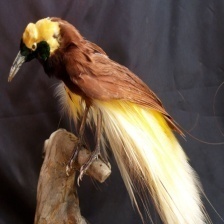
Species: BIRD OF PARADISE
Scientific name: STRELITZIA